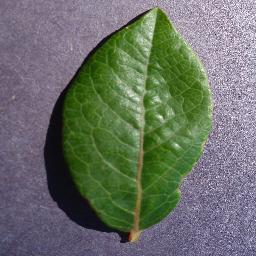
Label: Blueberry___healthy